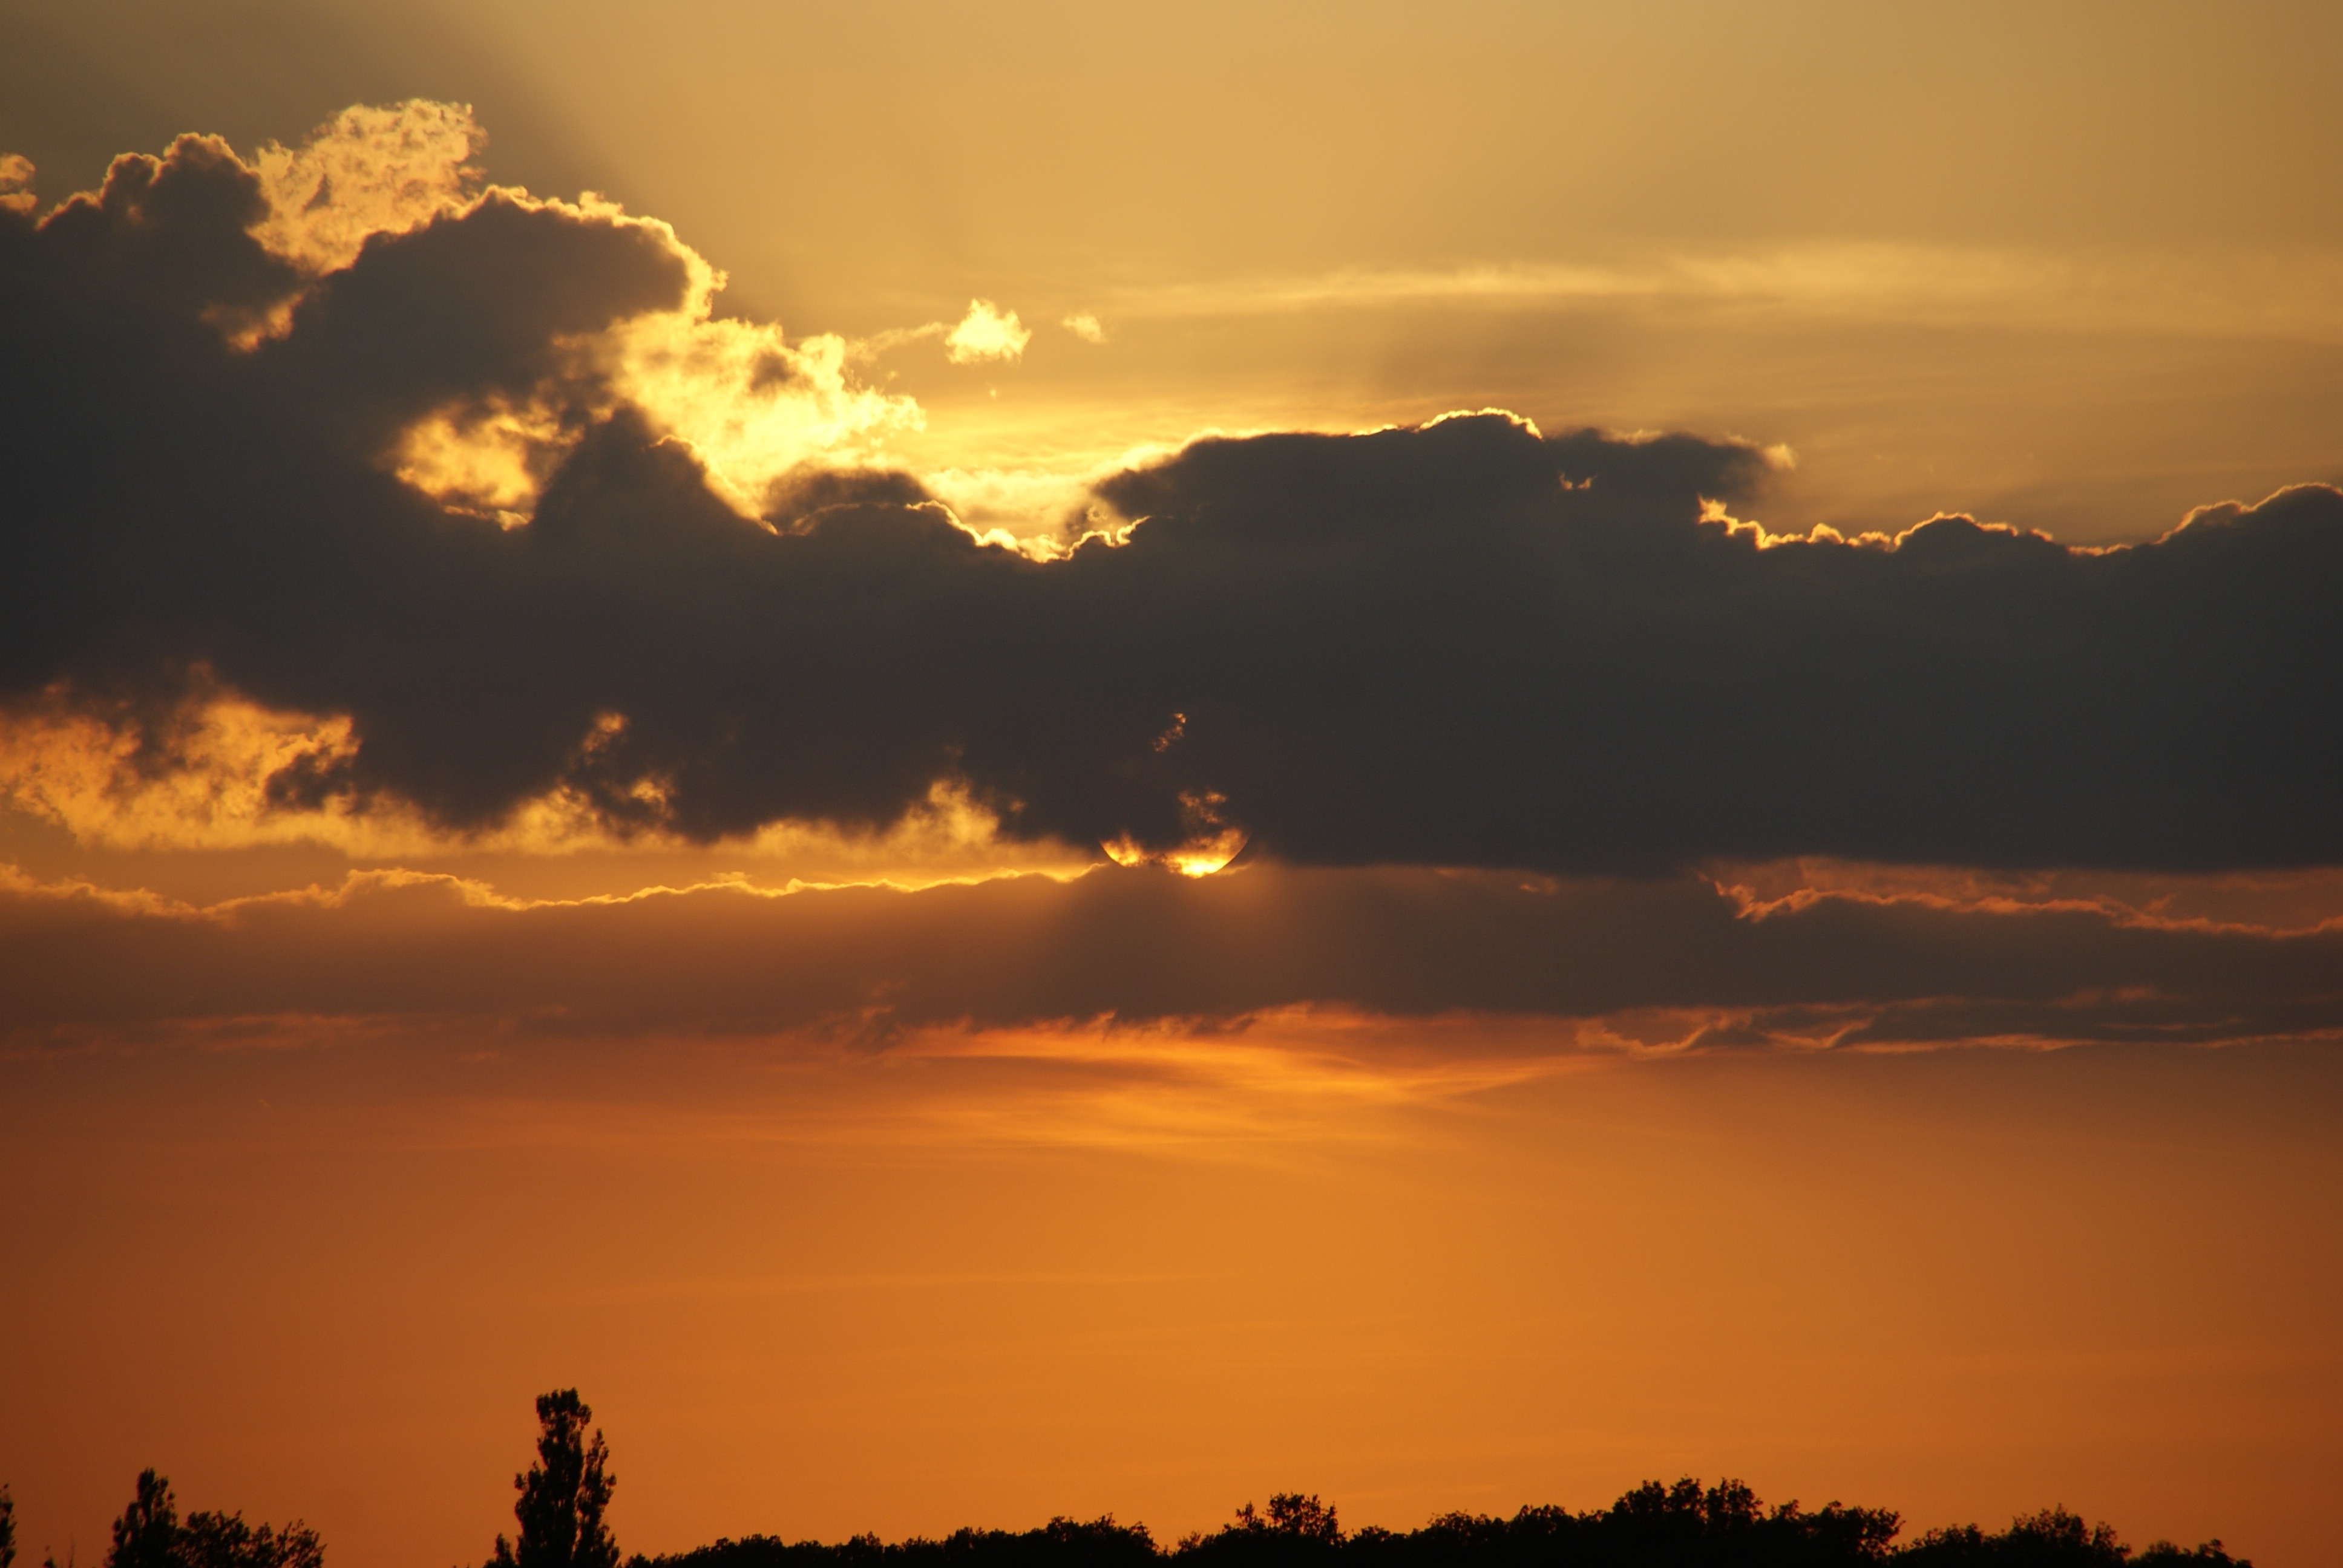
nature, outdoor, horizon, cloud, sky, sun, sunrise, sunset, field, sunlight, morning, dawn, atmosphere, dusk, evening, cumulus, clouds, afterglow, cloudiness, red sky at morning